Mousa Kraish

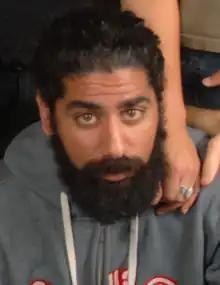
Mousa Hussein Kraish

Mousa Hussein Kraish (born November 21) is an American actor and director, who has appeared in several Hollywood films including Steven Spielberg's 2005 film "Munich". He is best known for his role as the Jinn in "American Gods".